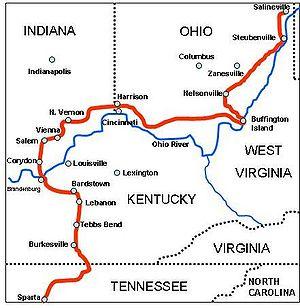
Basil Wilson Duke est un brigadier général de la Confederate States Army pendant la guerre de Sécession.
Le raid de Morgan est une incursion de la cavalerie confédérée dans les États nordistes de l'Indiana et de l'Ohio, qui se déroula du 11 juin au 26 juillet 1863, sur le théâtre occidental de la guerre de Sécession. Ce raid porte le nom de l'officier qui le commanda, le brigadier-général confédéré John Hunt Morgan.